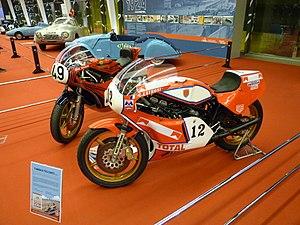
Les Grandes Heures Automobiles à Rétromobile 2018
Christian Estrosi, né le 1ᵉʳ juillet 1955 à Nice, est un sportif motocycliste puis homme politique français, membre du parti Les Républicains.
Rétromobile 2018 est la 43ᵉ édition du salon Rétromobile qui est consacré aux voitures anciennes et à l’ensemble des thèmes de la voiture de collection. Il se tient au Parc des expositions de la Porte de Versailles à Paris, en France.
Les Grandes Heures Automobiles est une manifestation consacrée aux voitures et motos de compétition historiques créée par Franz Hummel, qui se déroule depuis 2015 sur l'Autodrome de Linas-Montlhéry dans l'Essonne durant trois jours de septembre.